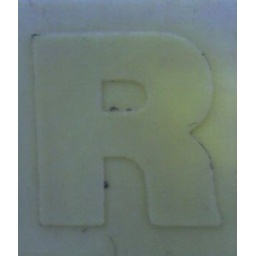
Faded yellow grit hopper, side of road near Compton